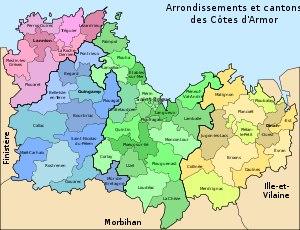
Le département des Côtes-d'Armor comprend quatre arrondissements.
Le département des Côtes-d'Armor compte 27 cantons depuis 2015. Avant le redécoupage cantonal de 2014, ce département en comptait 52.